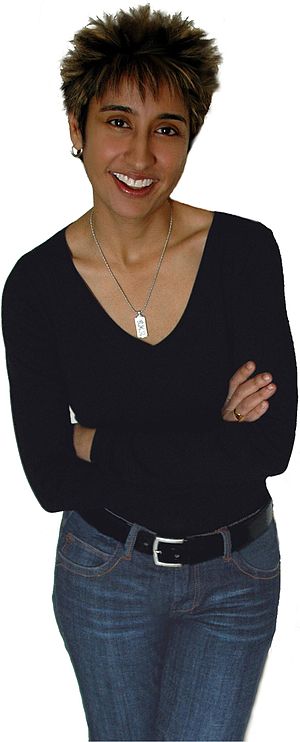
Irshad Manji
Irshad Manji er en canadisk feminist, forfatter, journalist og aktivist, og professor i lederskab hos New York University, og erklæret lesbisk.